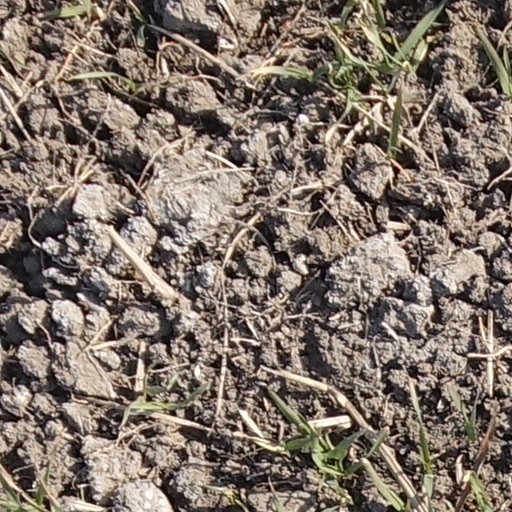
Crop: wheat